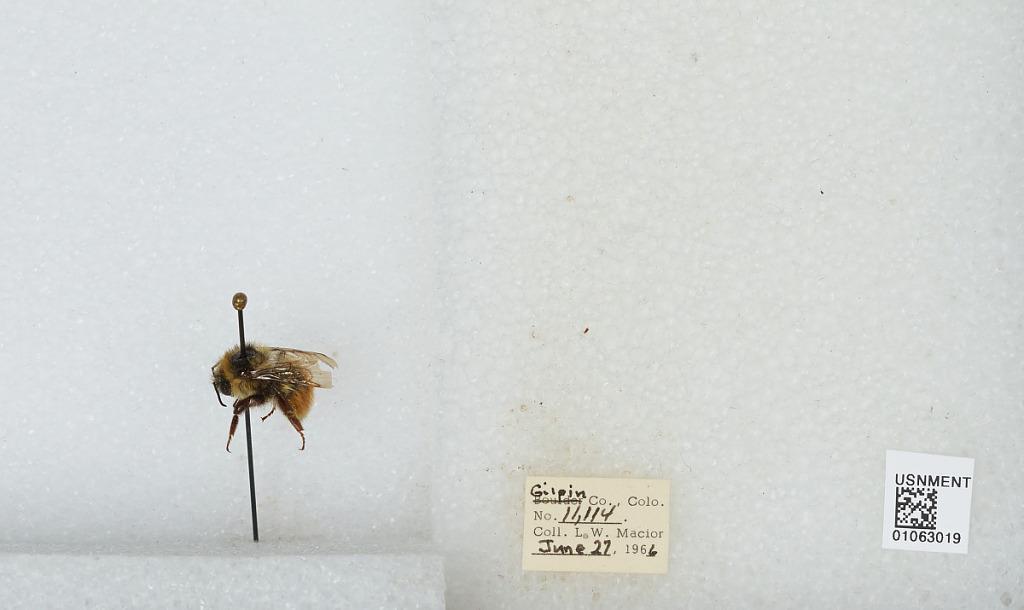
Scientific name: Bombus (Pyrobombus) bifarius Cresson
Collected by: L. Macior
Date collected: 1966-6-27
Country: United States
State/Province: Colorado
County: Gilpin
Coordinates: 39.86, -105.52